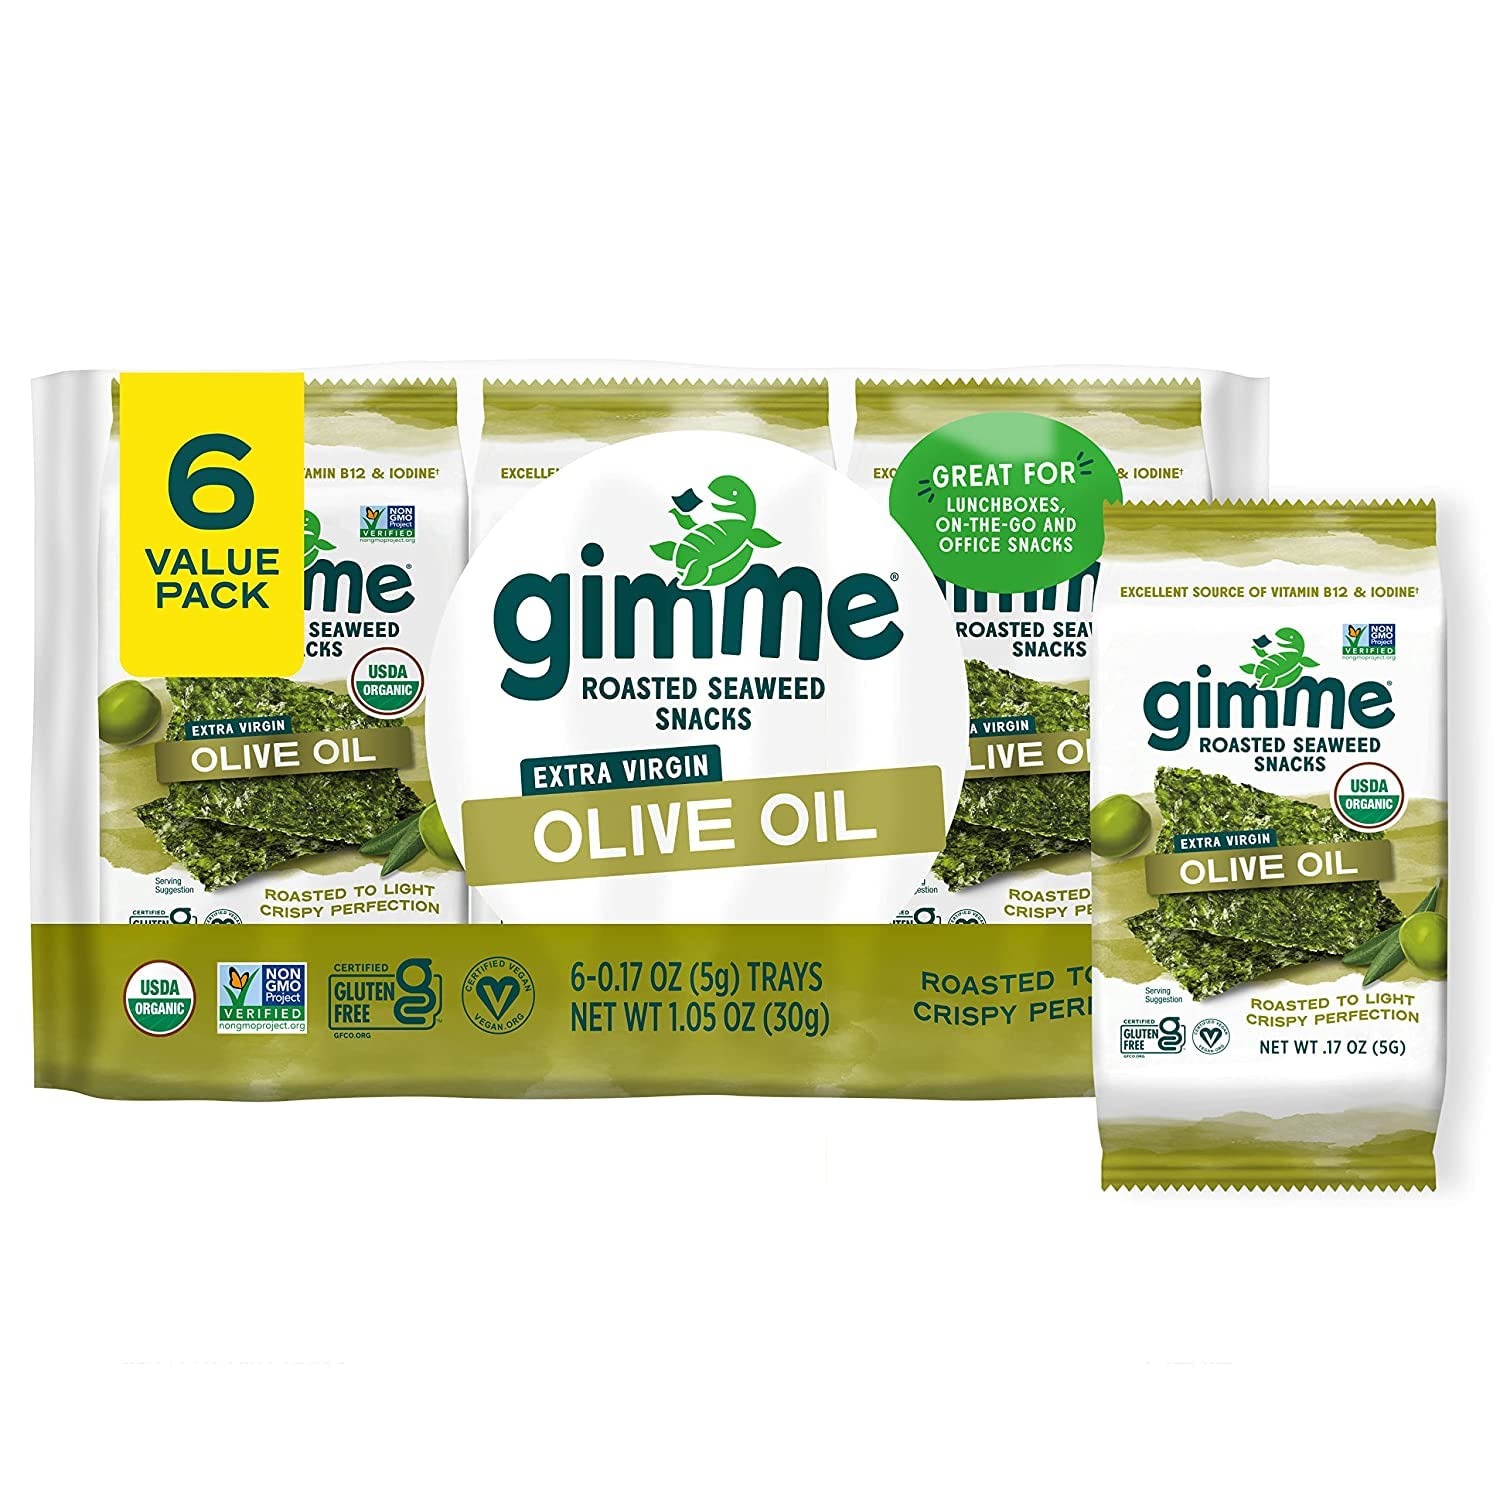
Item Name: Gimme Seaweed - Extra Virgin Olive Oil - 6 Count (5g)
Bullet Point 1: HEALTHY SNACKs compatible with Keto, Vegan, Vegetarian, Gluten Free and Low Carb diets, Gimme’s Organic Roasted Seaweed is a SUPERFOOD that is enjoyed by Kids and Adults alike
Bullet Point 2: EAT ON THE GO by dropping in a single pack of Gimme Organic Roasted Seaweed in your bag or child’s lunchbox for a quick and easy snack; only 25 calories per a single pack
Bullet Point 3: Organic Seaweed Brand (Source: SPINS Topline Total (US - March 2024)
Bullet Point 4: Sustainably cultivated and harvested from South Korea, seaweed is one of the most nutrient dense foods and is naturally loaded with protein, fiber, vitamins and minerals; our seaweed has no artificial flavors or preservatives and is non-GMO
Bullet Point 5: Contains 6 – 0.17oz (5g) Packs
Bullet Point 6: Packaging may vary
Value: 6.0
Unit: Count

Price: 8.88